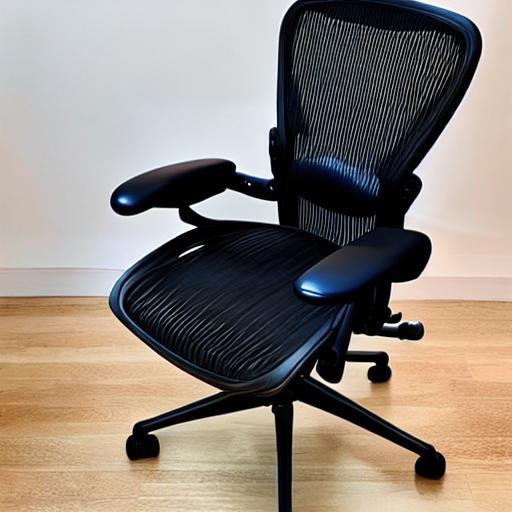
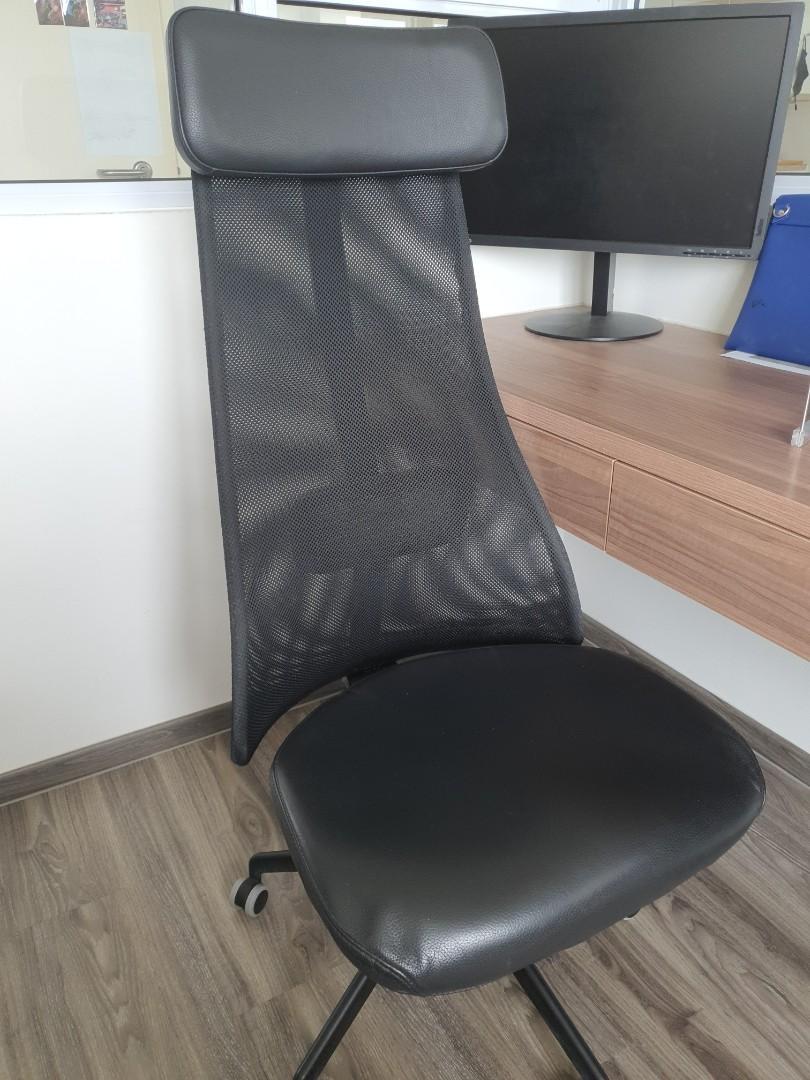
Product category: items_chair
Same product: no